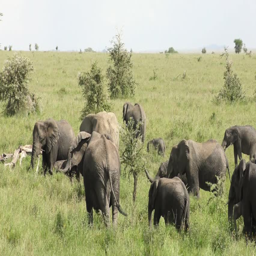
elephants strolling across the savanna